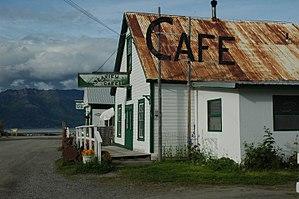
Hope est une localité d'Alaska aux États-Unis, faisant partie du Borough de la péninsule de Kenai. C'est une Census-designated place. Sa population est de 192 personnes en 2010.